Frederic Clay Bartlett

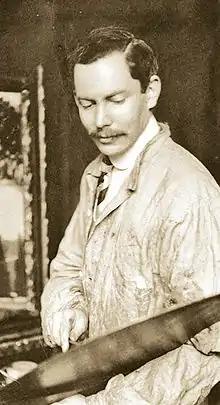
Frederic Clay Bartlett at his easel, 1906

Frederic Clay Bartlett (June 1, 1873 – June 25, 1953) was an American artist and art collector known for his collection of French Post-Impressionist and modernist art. Bartlett was committed to promoting the work of fellow contemporary artists and was a founding member of the Arts Club of Chicago, a pioneering organization dedicated to the advancement of modern art.